Dihydroxyphenylglycine

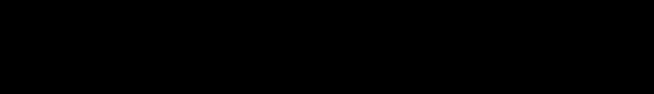
Final steps of the biosynthesis of DHPG. The mechanism of DpgC on the intermediate substrate has been proposed by Chen et al. is included.

4-Hydroxyphenylglycine transferase synthesizes the (S) stereoisomer of DHPG, however, an epimerase switches the stereocenter to the (R) configuration after DHPG is incorporated into the vancomycin non-ribosomal polypeptide.